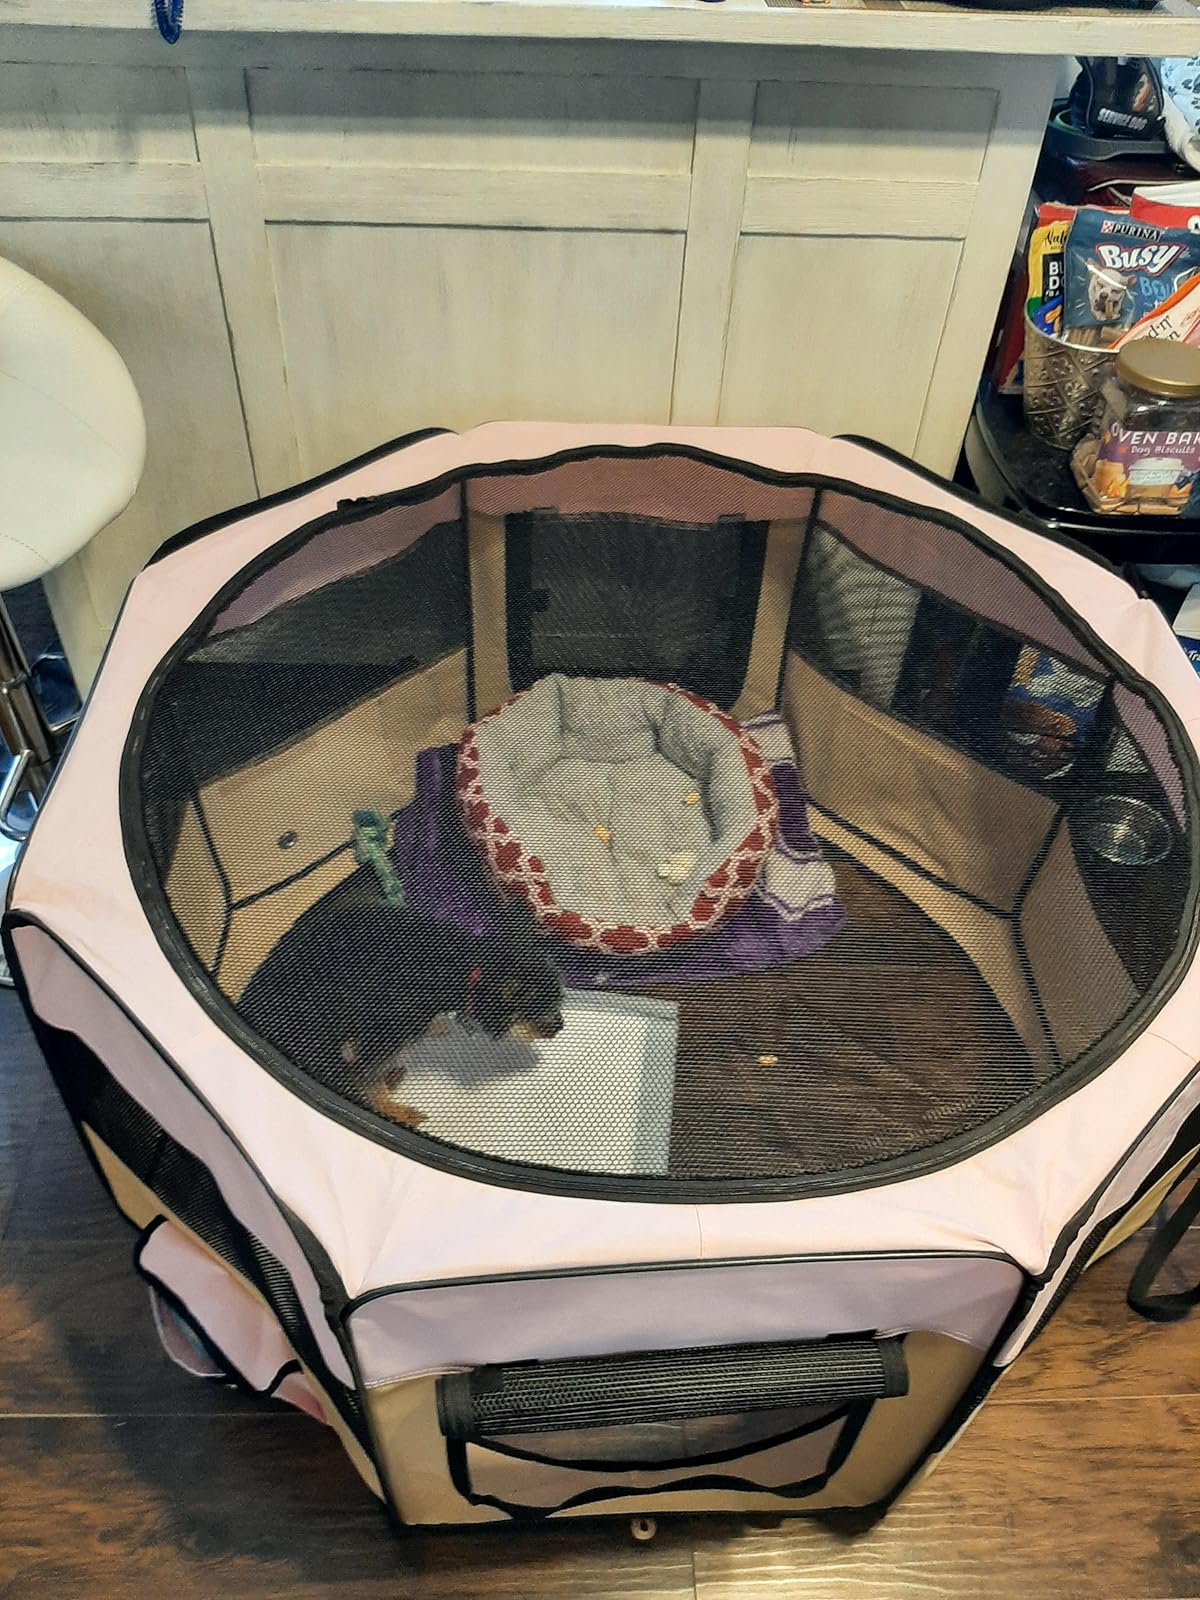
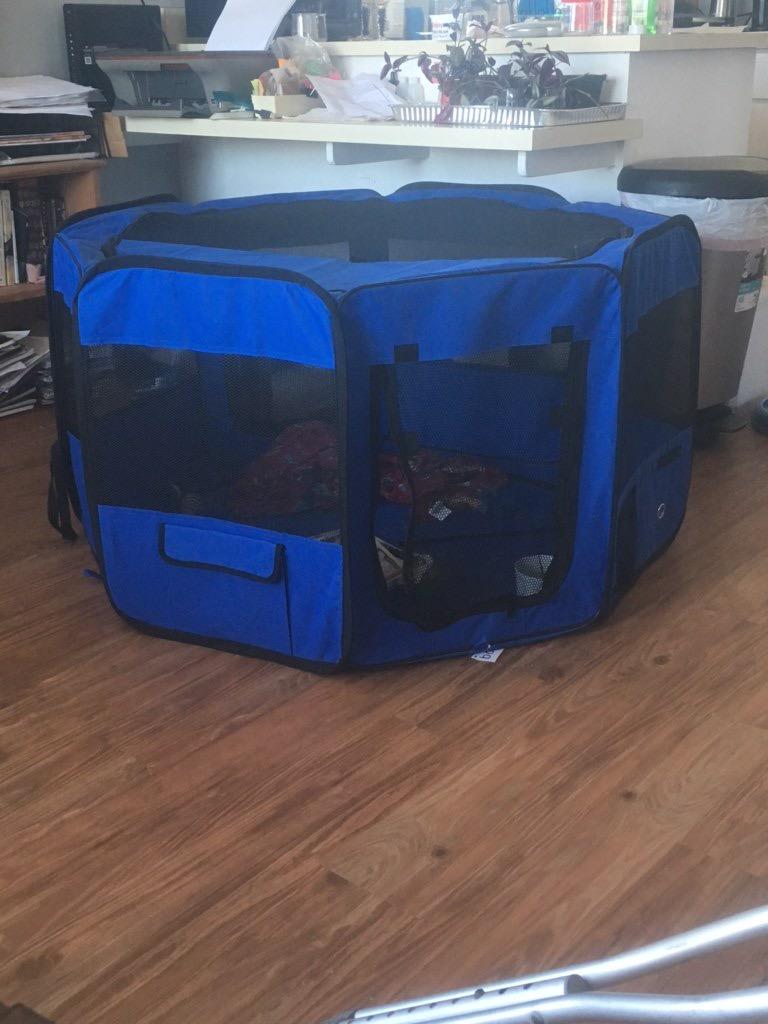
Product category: items_kennel
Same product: no